Tuvalu

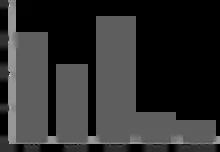
Population distribution of Tuvalu by age group (2014)

Tuvalu consists of six atolls and three reef islands, each constituting a district of the country. The smallest, Niulakita, is administered as part of Niutao. The districts, their island counts, and their populations as of the 2022 census are as follows: